Wolfgang W.E. Samuel

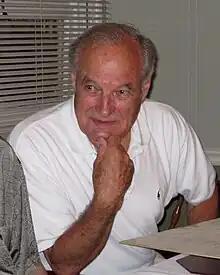
Wolfgang Samuel at the Army Navy Country Club in 2009

As of 2015, Samuel has published eight books. The first, "German Boy: A Child in War", is a memoir detailing the war years and his post-war life as a refugee, and features a foreword by historian Stephen Ambrose. His second book, "I Always Wanted to Fly: America's Cold War Airmen", is a compilation of oral histories of American aviators of the Cold War era. "The War of Our Childhood: Memories of World War II", another oral history compilation, tells of twenty-seven Germans who experienced the war as children. "American Raiders: The Race to Capture the Luftwaffe's Secrets", is an account of the efforts made by the United States military to acquire German military technology.